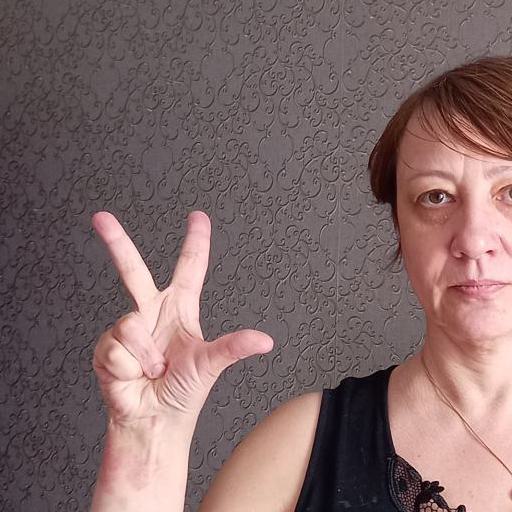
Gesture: three2